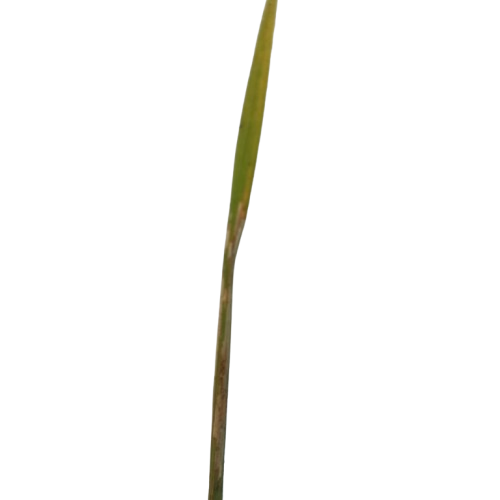
Label: Leaf Scald